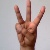
The image shows a hand gesture representing the letter 'W' in Indian Sign Language.